Sisilia Talagi

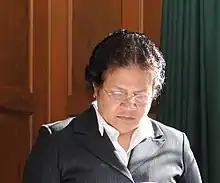
Sisilia Talagi in 2010

Grace Sisilia Tupou Talagi (born February 27, 1952) is a Niuean diplomat and former High Commissioner of Niue to New Zealand (2005-2011). She earned a Bachelor of Science degree in chemistry and a Certificate of Law from the University of Otago in New Zealand. During the early 1980s, she was a Research Fellow with the Institute of Research, Extension and Training in Agriculture (IRETA) of the University of the South Pacific, Alafua, Western Samoa.